Mari, Syria

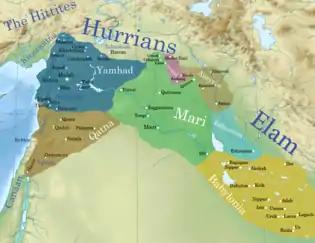
Mari at its height in the eighteenth century BC

Just a decade after Ebla's destruction (c. 2300 BC middle chronology), Mari itself was destroyed and burned by Sargon of Akkad, as shown by one of his year names (""Year in which Mari was destroyed""). Michael Astour proposed the date as c. 2265 BC (short chronology). Ishqi-Mari was probably the last king of Mari before the conquests by the Akkadian Empire. Sargon of Akkad collected tribute from Mari and Elam: